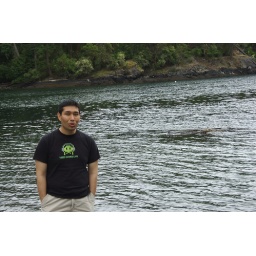
Once again I (Jeff) found myself standing in the cold ocean waters.